Genetic studies on Bulgarians

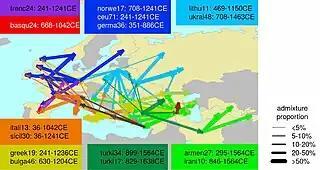
Medieval gene flow within West Eurasia is shown by lines linking the best-matching donor group to the sources of admixture with recipient clusters (arrowhead). Linecolors represent the regional identity of the donor group, and line thickness represents the proportion of DNA coming from the donor group. Ranges of the dates (point estimates) for events involving sources most similar to selected donor groups are shown.

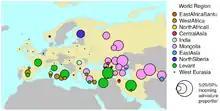
The Impact of Recent Admixture in West Eurasia.

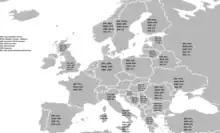
Estimated ancient DNA admixture. Bulgarian: 52% Neolithic farmer (ENF), 32% Western Hunter Gatherer (WHG), 13% Ancestral North Eurasian (ANE).

Computing the frequency of common point mutations of several mtDNA Thracian remains from South-East of Romania with haplogroups H17, H22 and HV has resulted that the Italian (7.9%), the Albanian (6.3%) and the Greek (5.8%) have shown a bias of closer genetic kinship with the Thracian individuals than the Romanian and Bulgarian individuals (4.2%), but it was noted that more mtDNA sequences from Thracian individuals are needed in order to perform a complex objective statistical analysis. From seven Thracian samples aged about 3 millennia from Gabova Mogila and Shekerdja Mogila in Sliven Province, and from Bereketska Mogila in Stara Zagora Province, two were identified as belonging to mtDNA Haplogroup D, presumably associated with East Asia. Haplogroup W5a was found among two individuals and H1an2. H14b1 was also found. Four samples from Iron Age Bulgaria were studied, the official study confirmed only that the two are male and mtDNA of two individuals - U3b for the Svilengrad man and HV for the Stambolovo individual. Haplogroups U for the Krushare man, U2e for the Vratitsa individual have been identified. Those individuals were from Thracian burial sites and are dated at around 450-1500 BC.